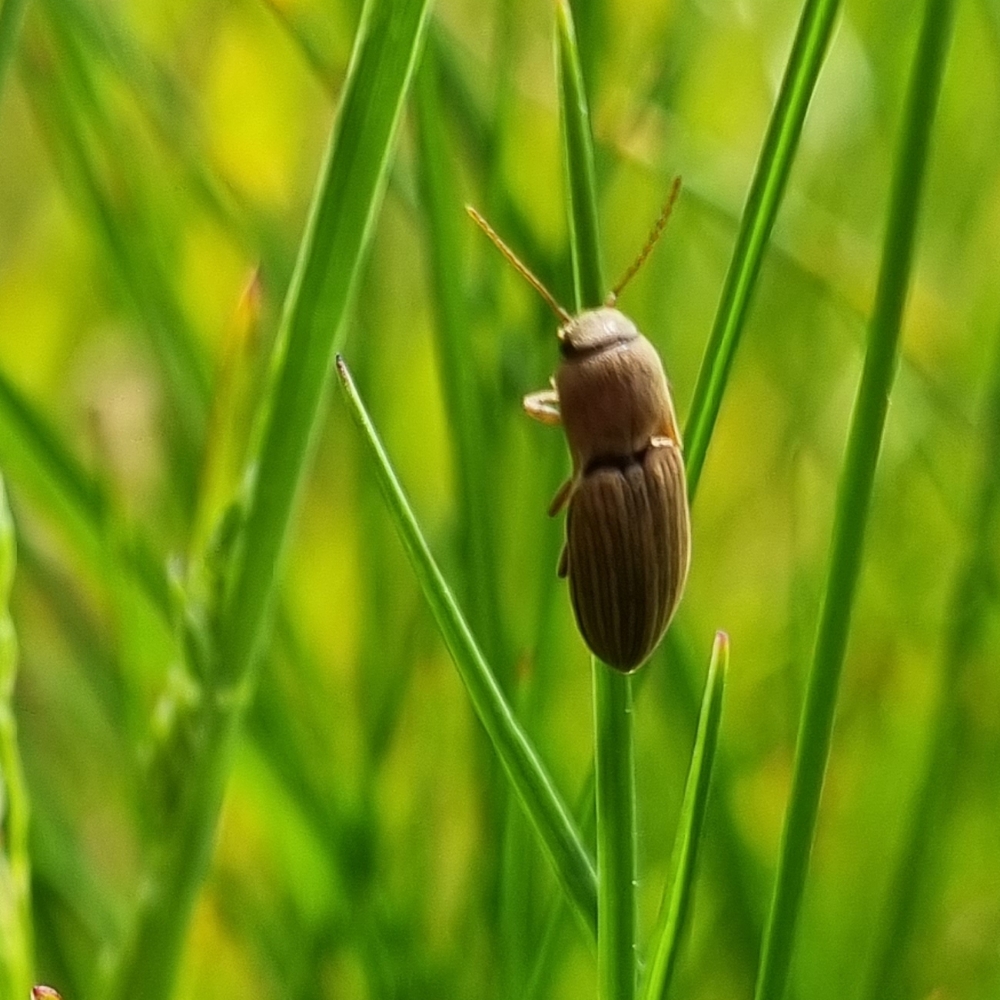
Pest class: clickbeetles_wireworms